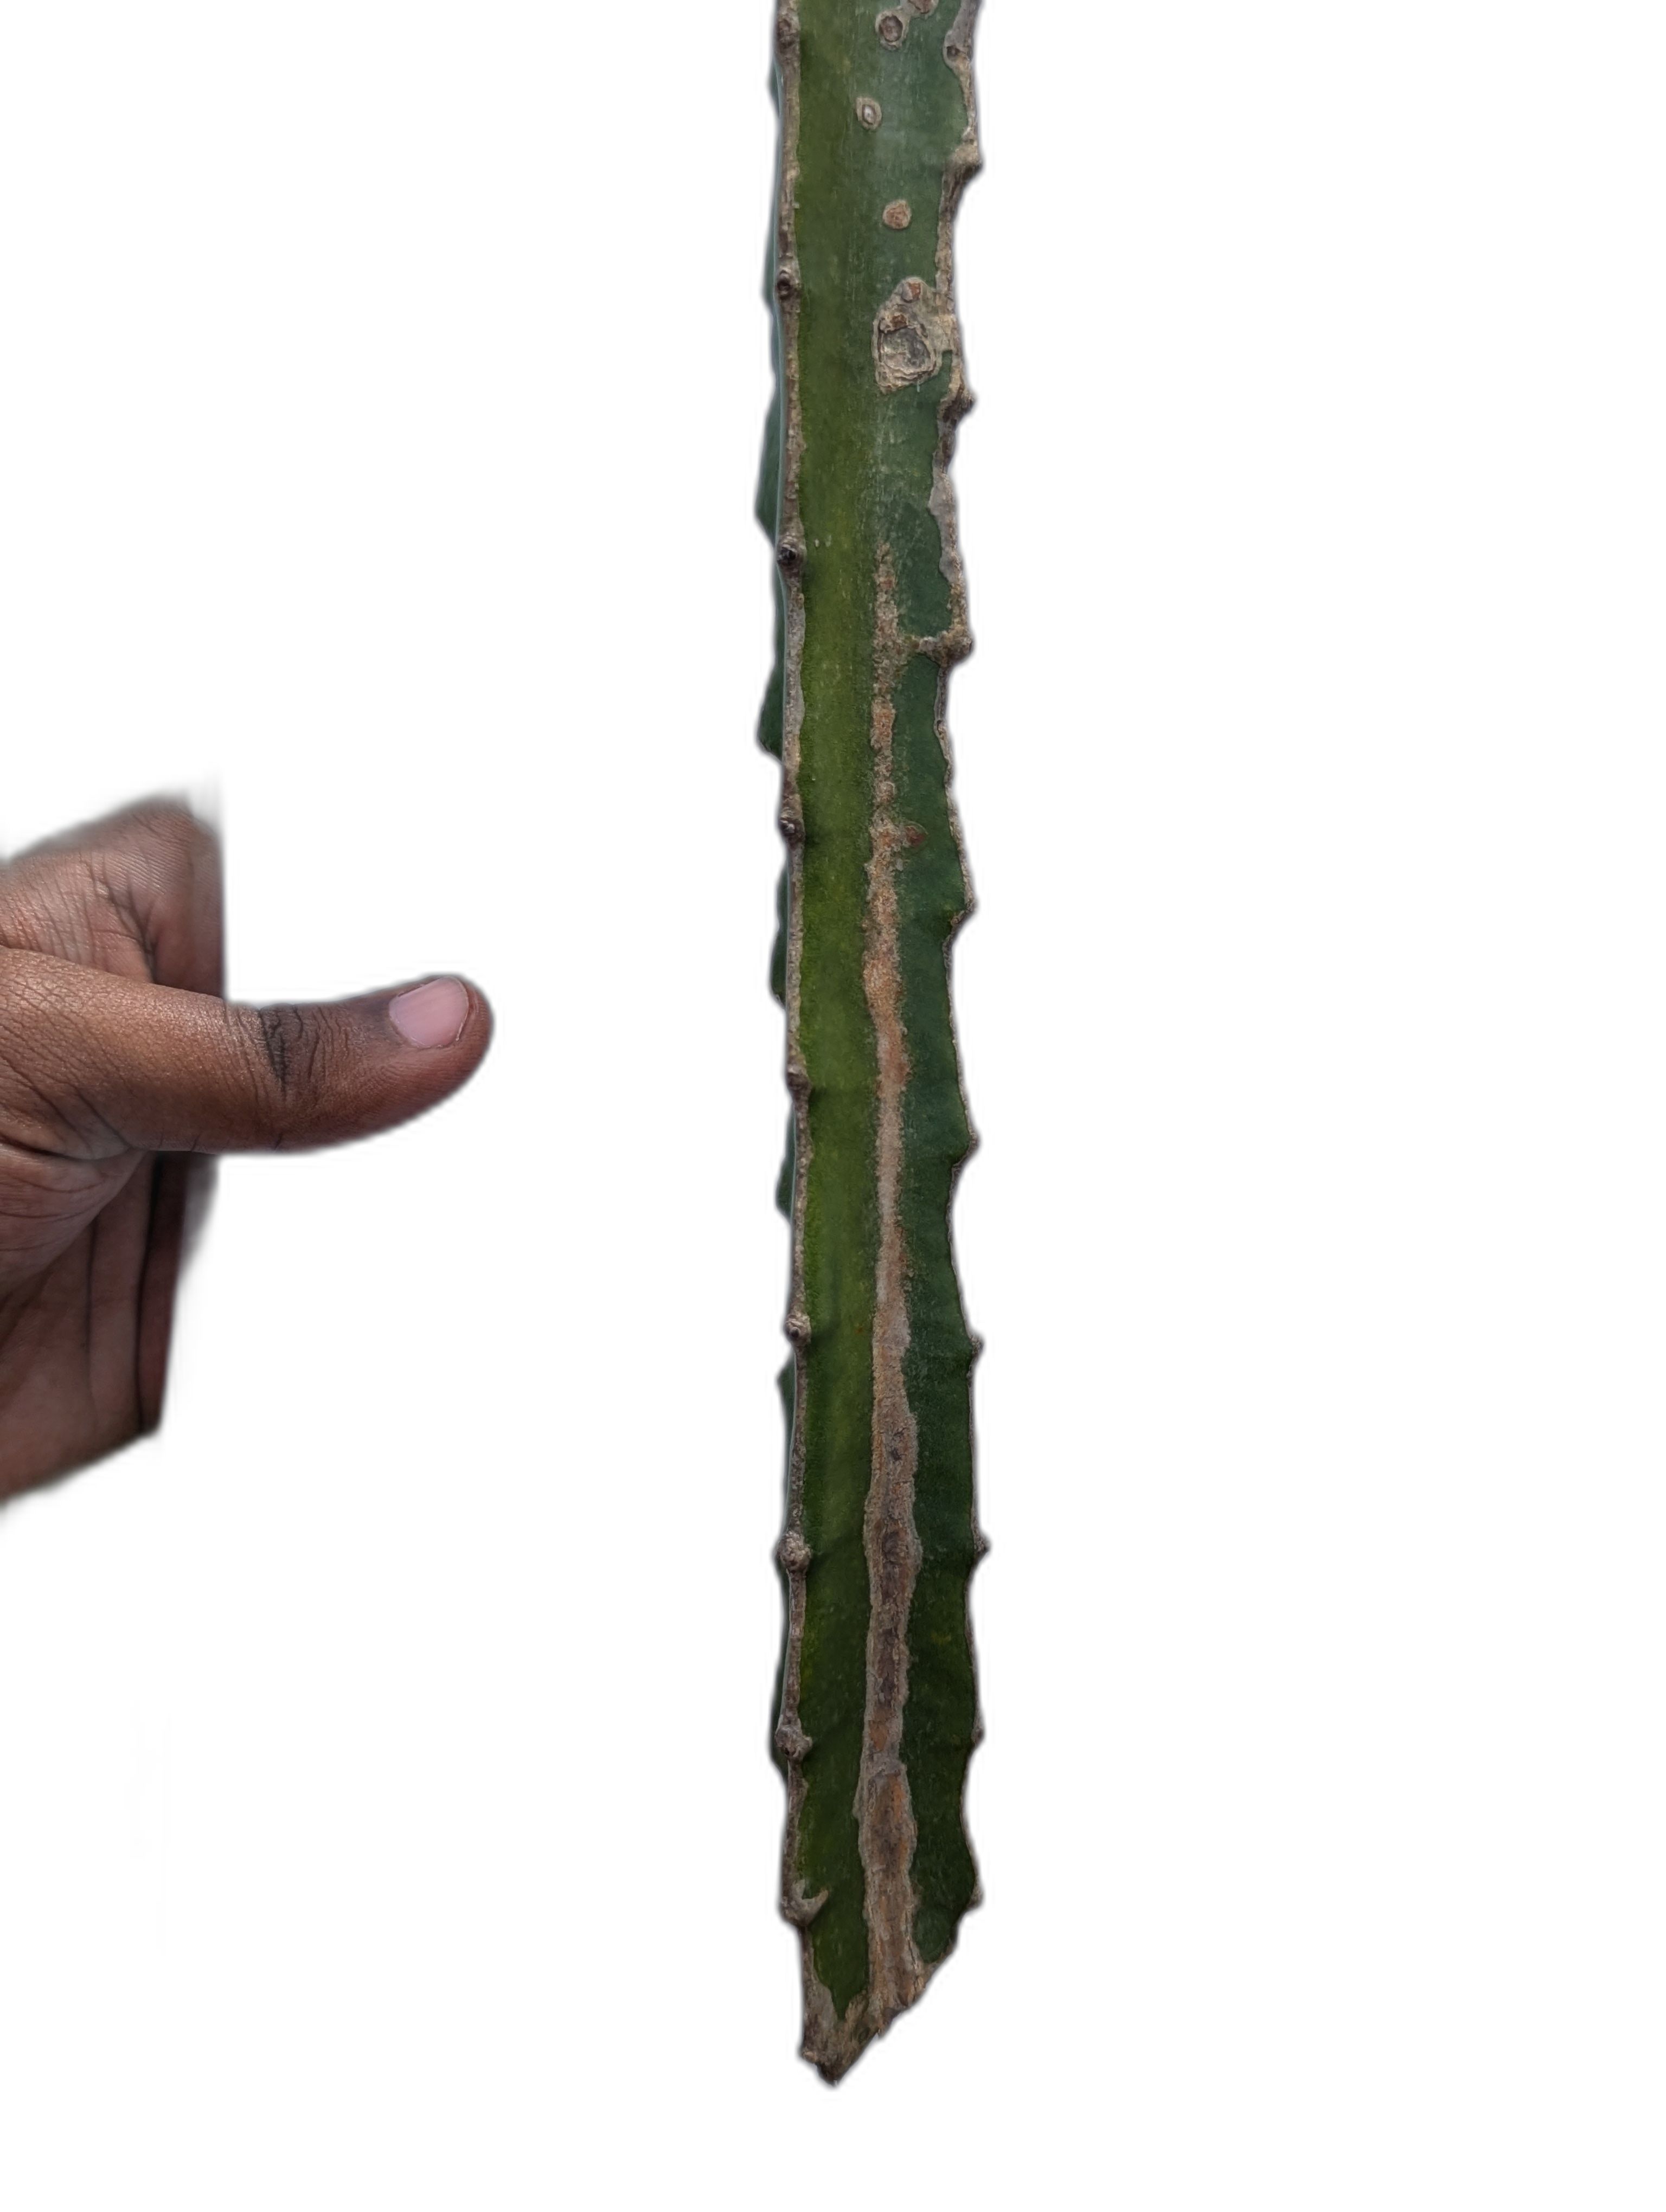
Label: Good leaf